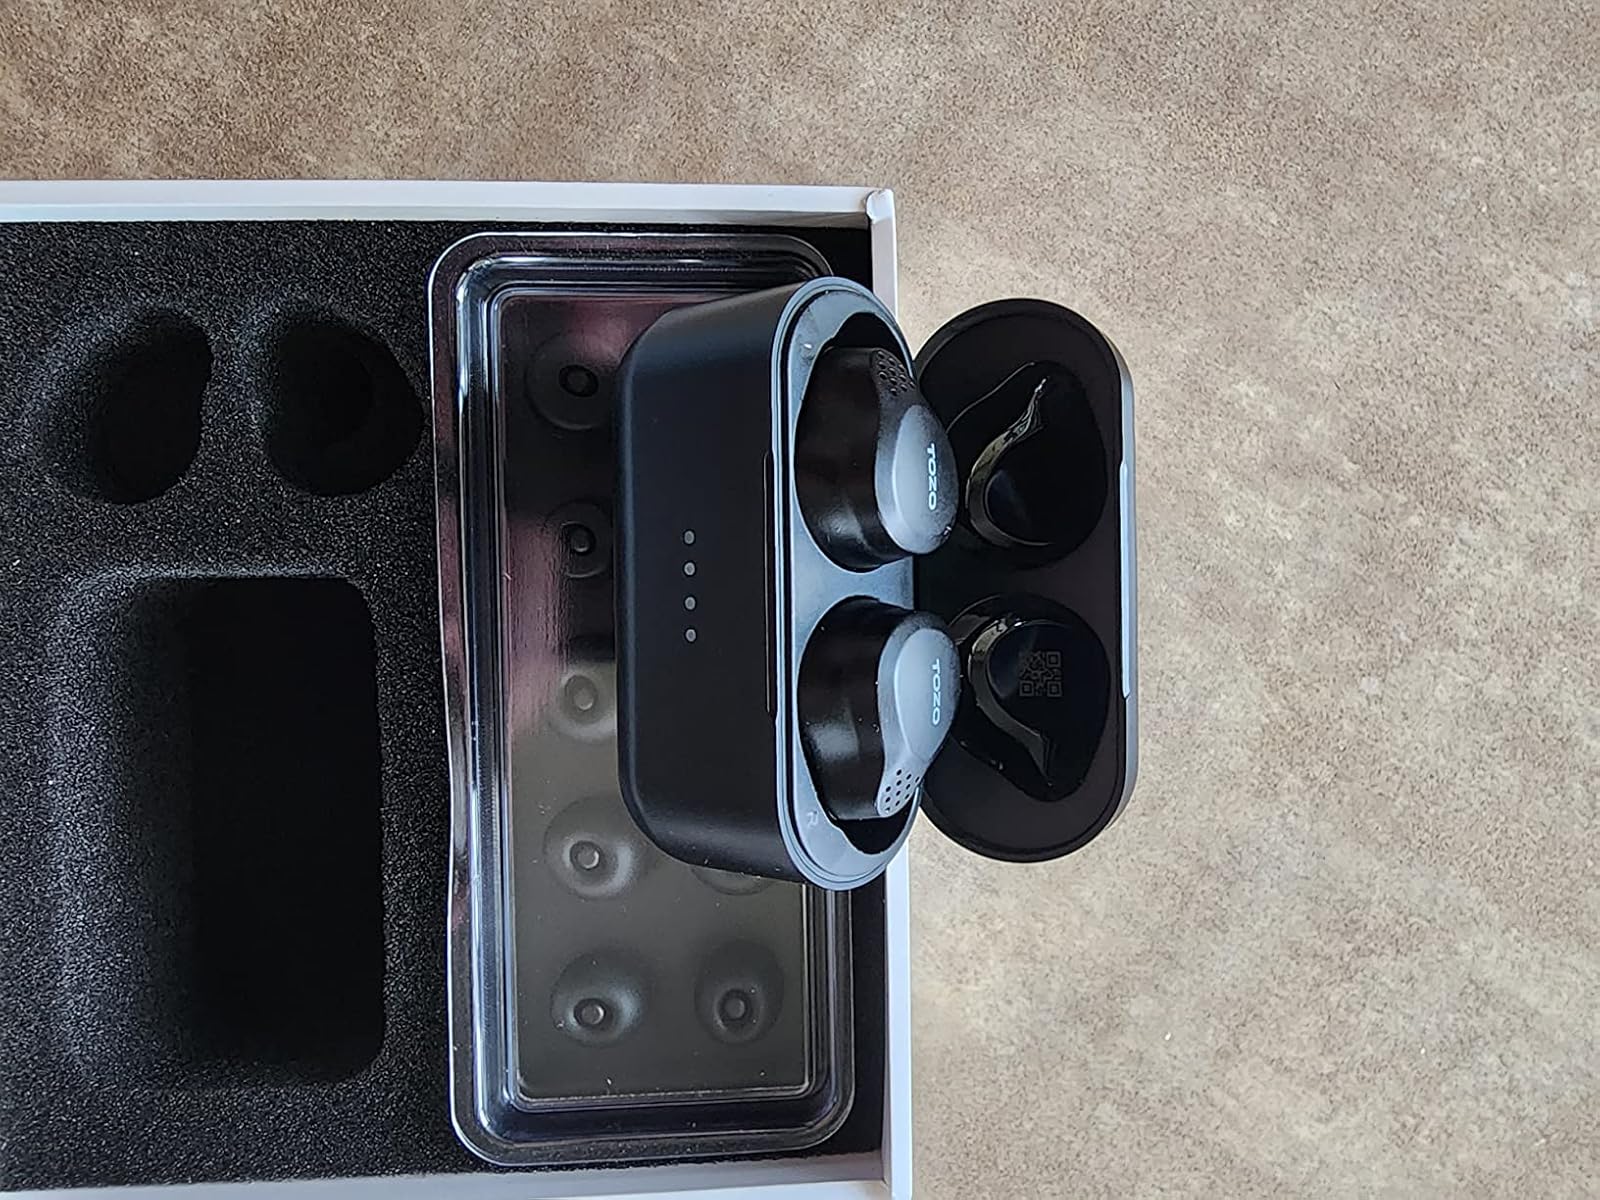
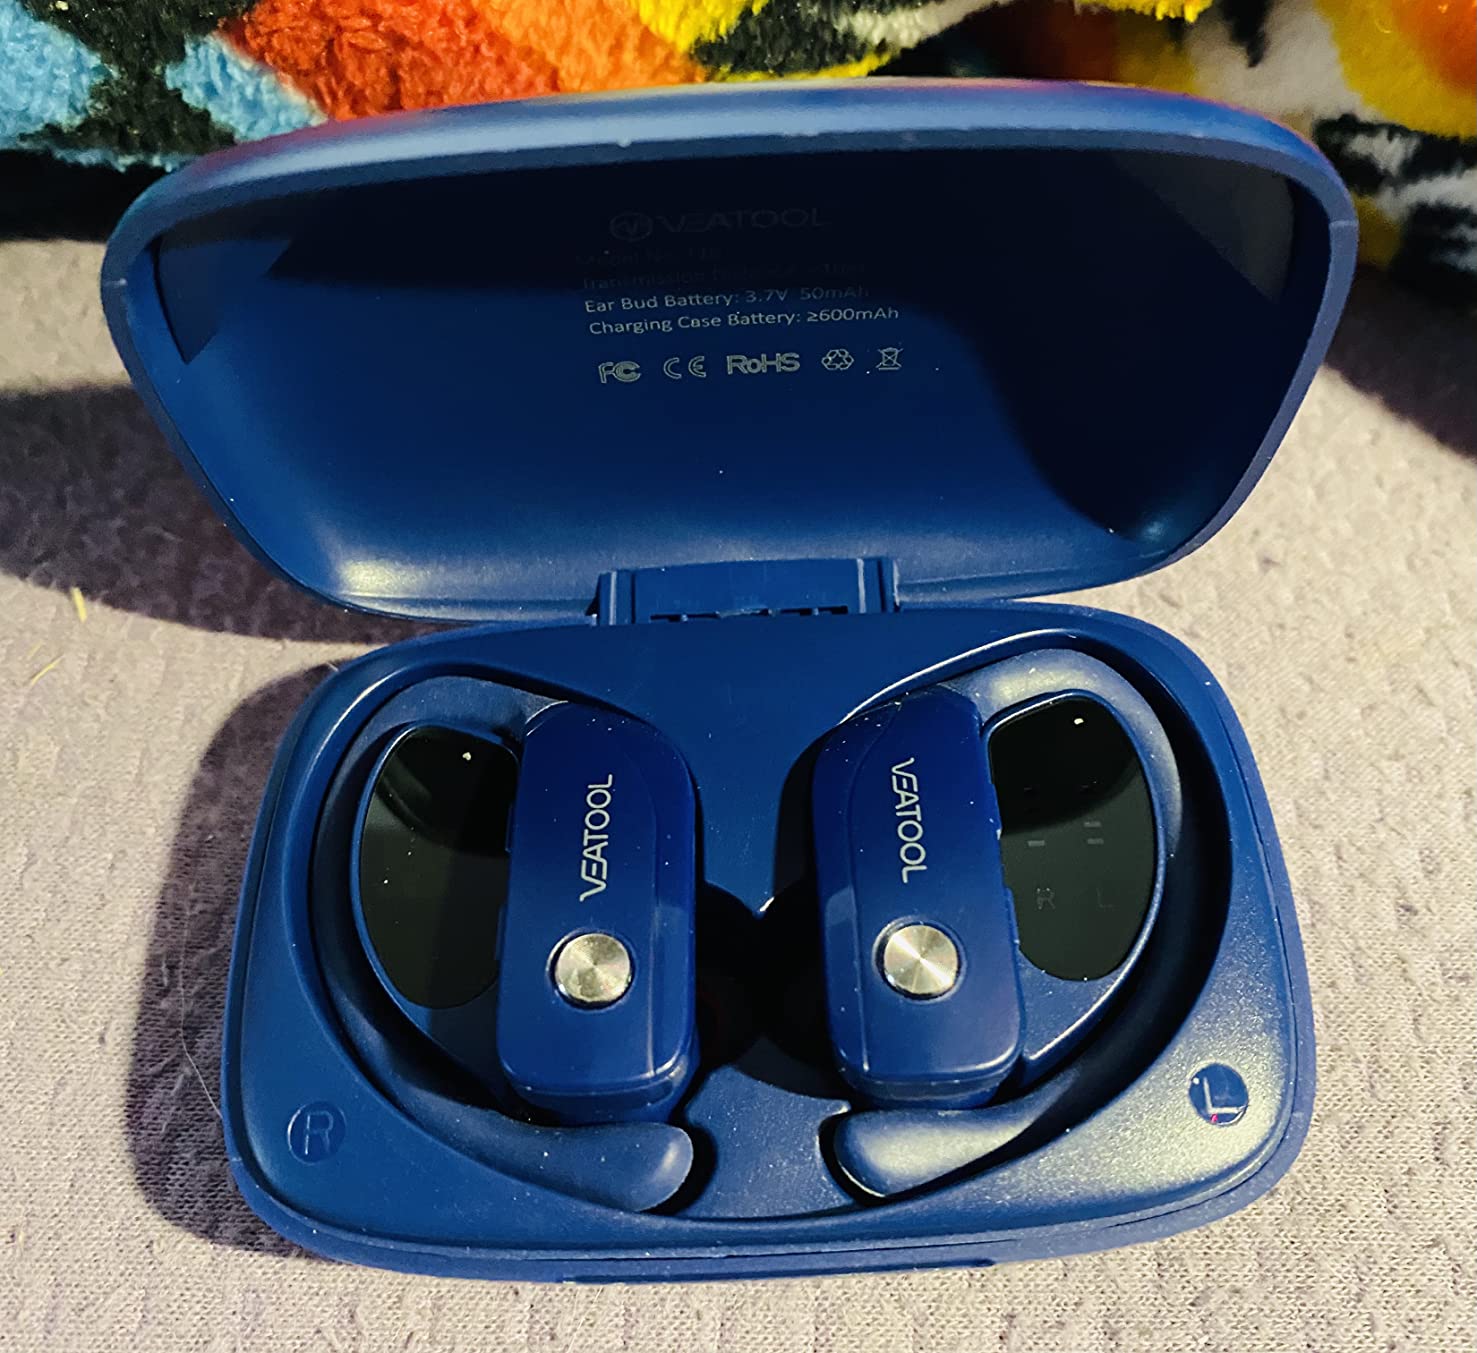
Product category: earbuds
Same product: no